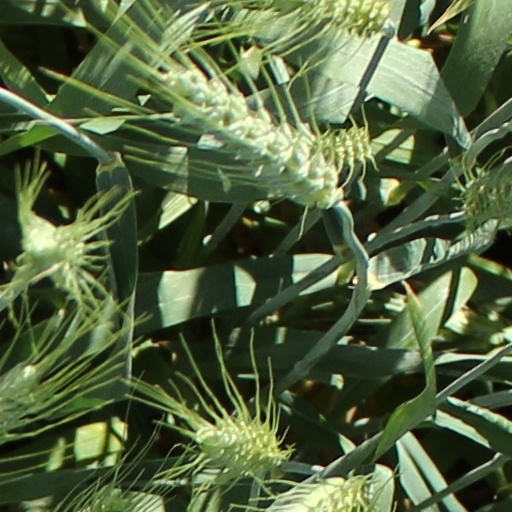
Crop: wheat